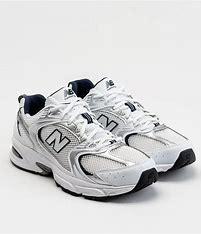
Brand: New
Model: Balance New Balance 530